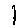
Label: 1